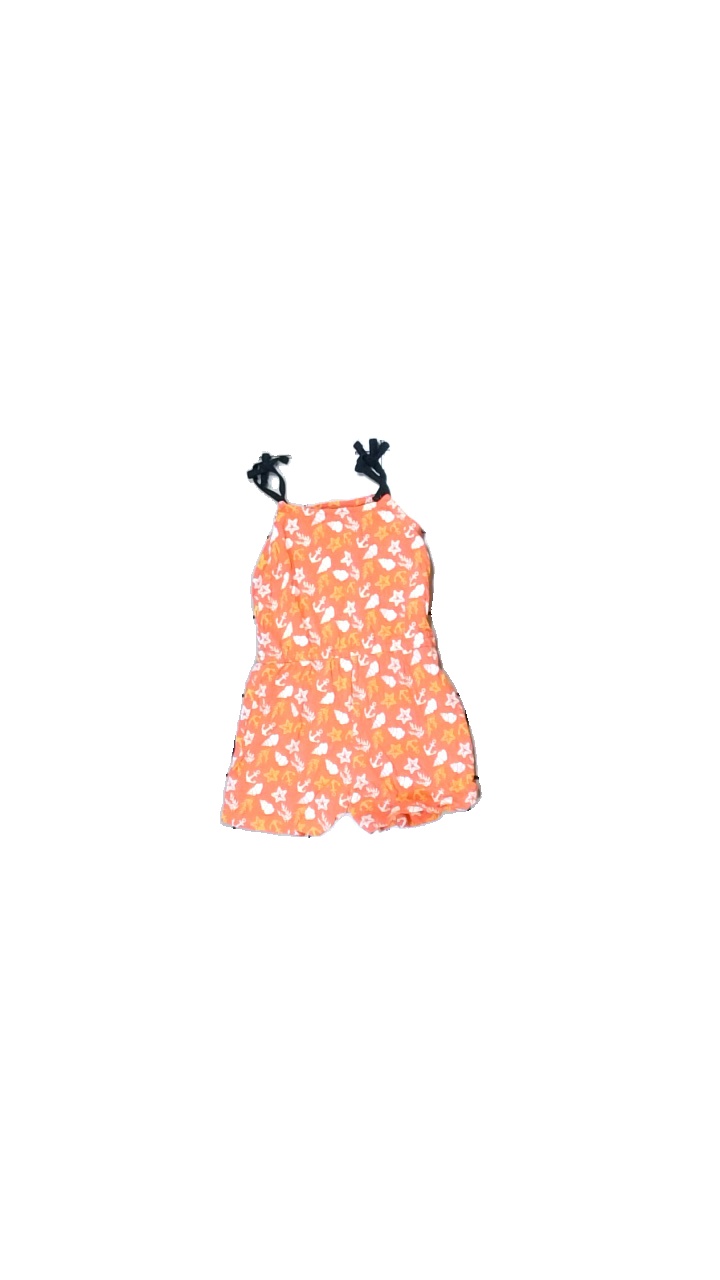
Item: Dress (Children)
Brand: Lupilu
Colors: Multicolor, Orange, Yellow, White
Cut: Regular
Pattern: Other
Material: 100% cotton
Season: Summer
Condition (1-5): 3
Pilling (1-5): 4
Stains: Minor
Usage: Reuse
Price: <50